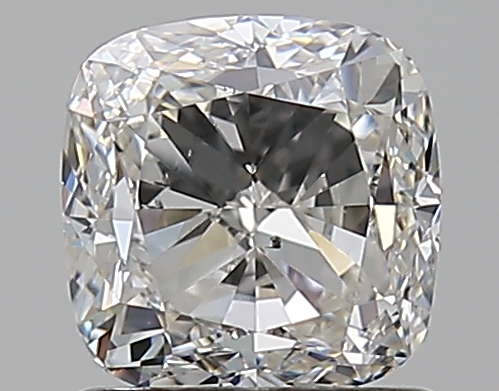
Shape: cushion
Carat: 1.2
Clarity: SI1
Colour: I
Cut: VG
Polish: EX
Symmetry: VG
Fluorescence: N
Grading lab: GIA
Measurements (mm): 5.81 x 5.75 x 4